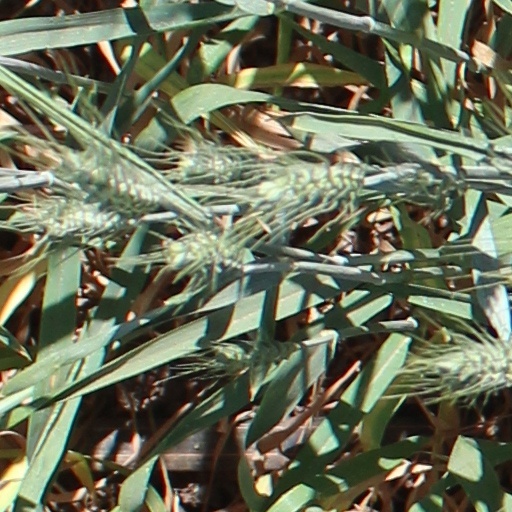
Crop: wheat